Berlin Landsberger Allee station

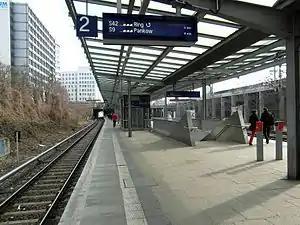

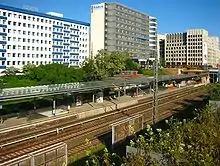
A view of Landsberger Allee station from the west.

Landsberger Allee is a railway station in the Prenzlauer Berg district of Berlin, close to the district's border with Fennpfuhl. It is served by the S-Bahn lines , , and . The station was named "Leninallee" in 1950 and has changed name several times since.